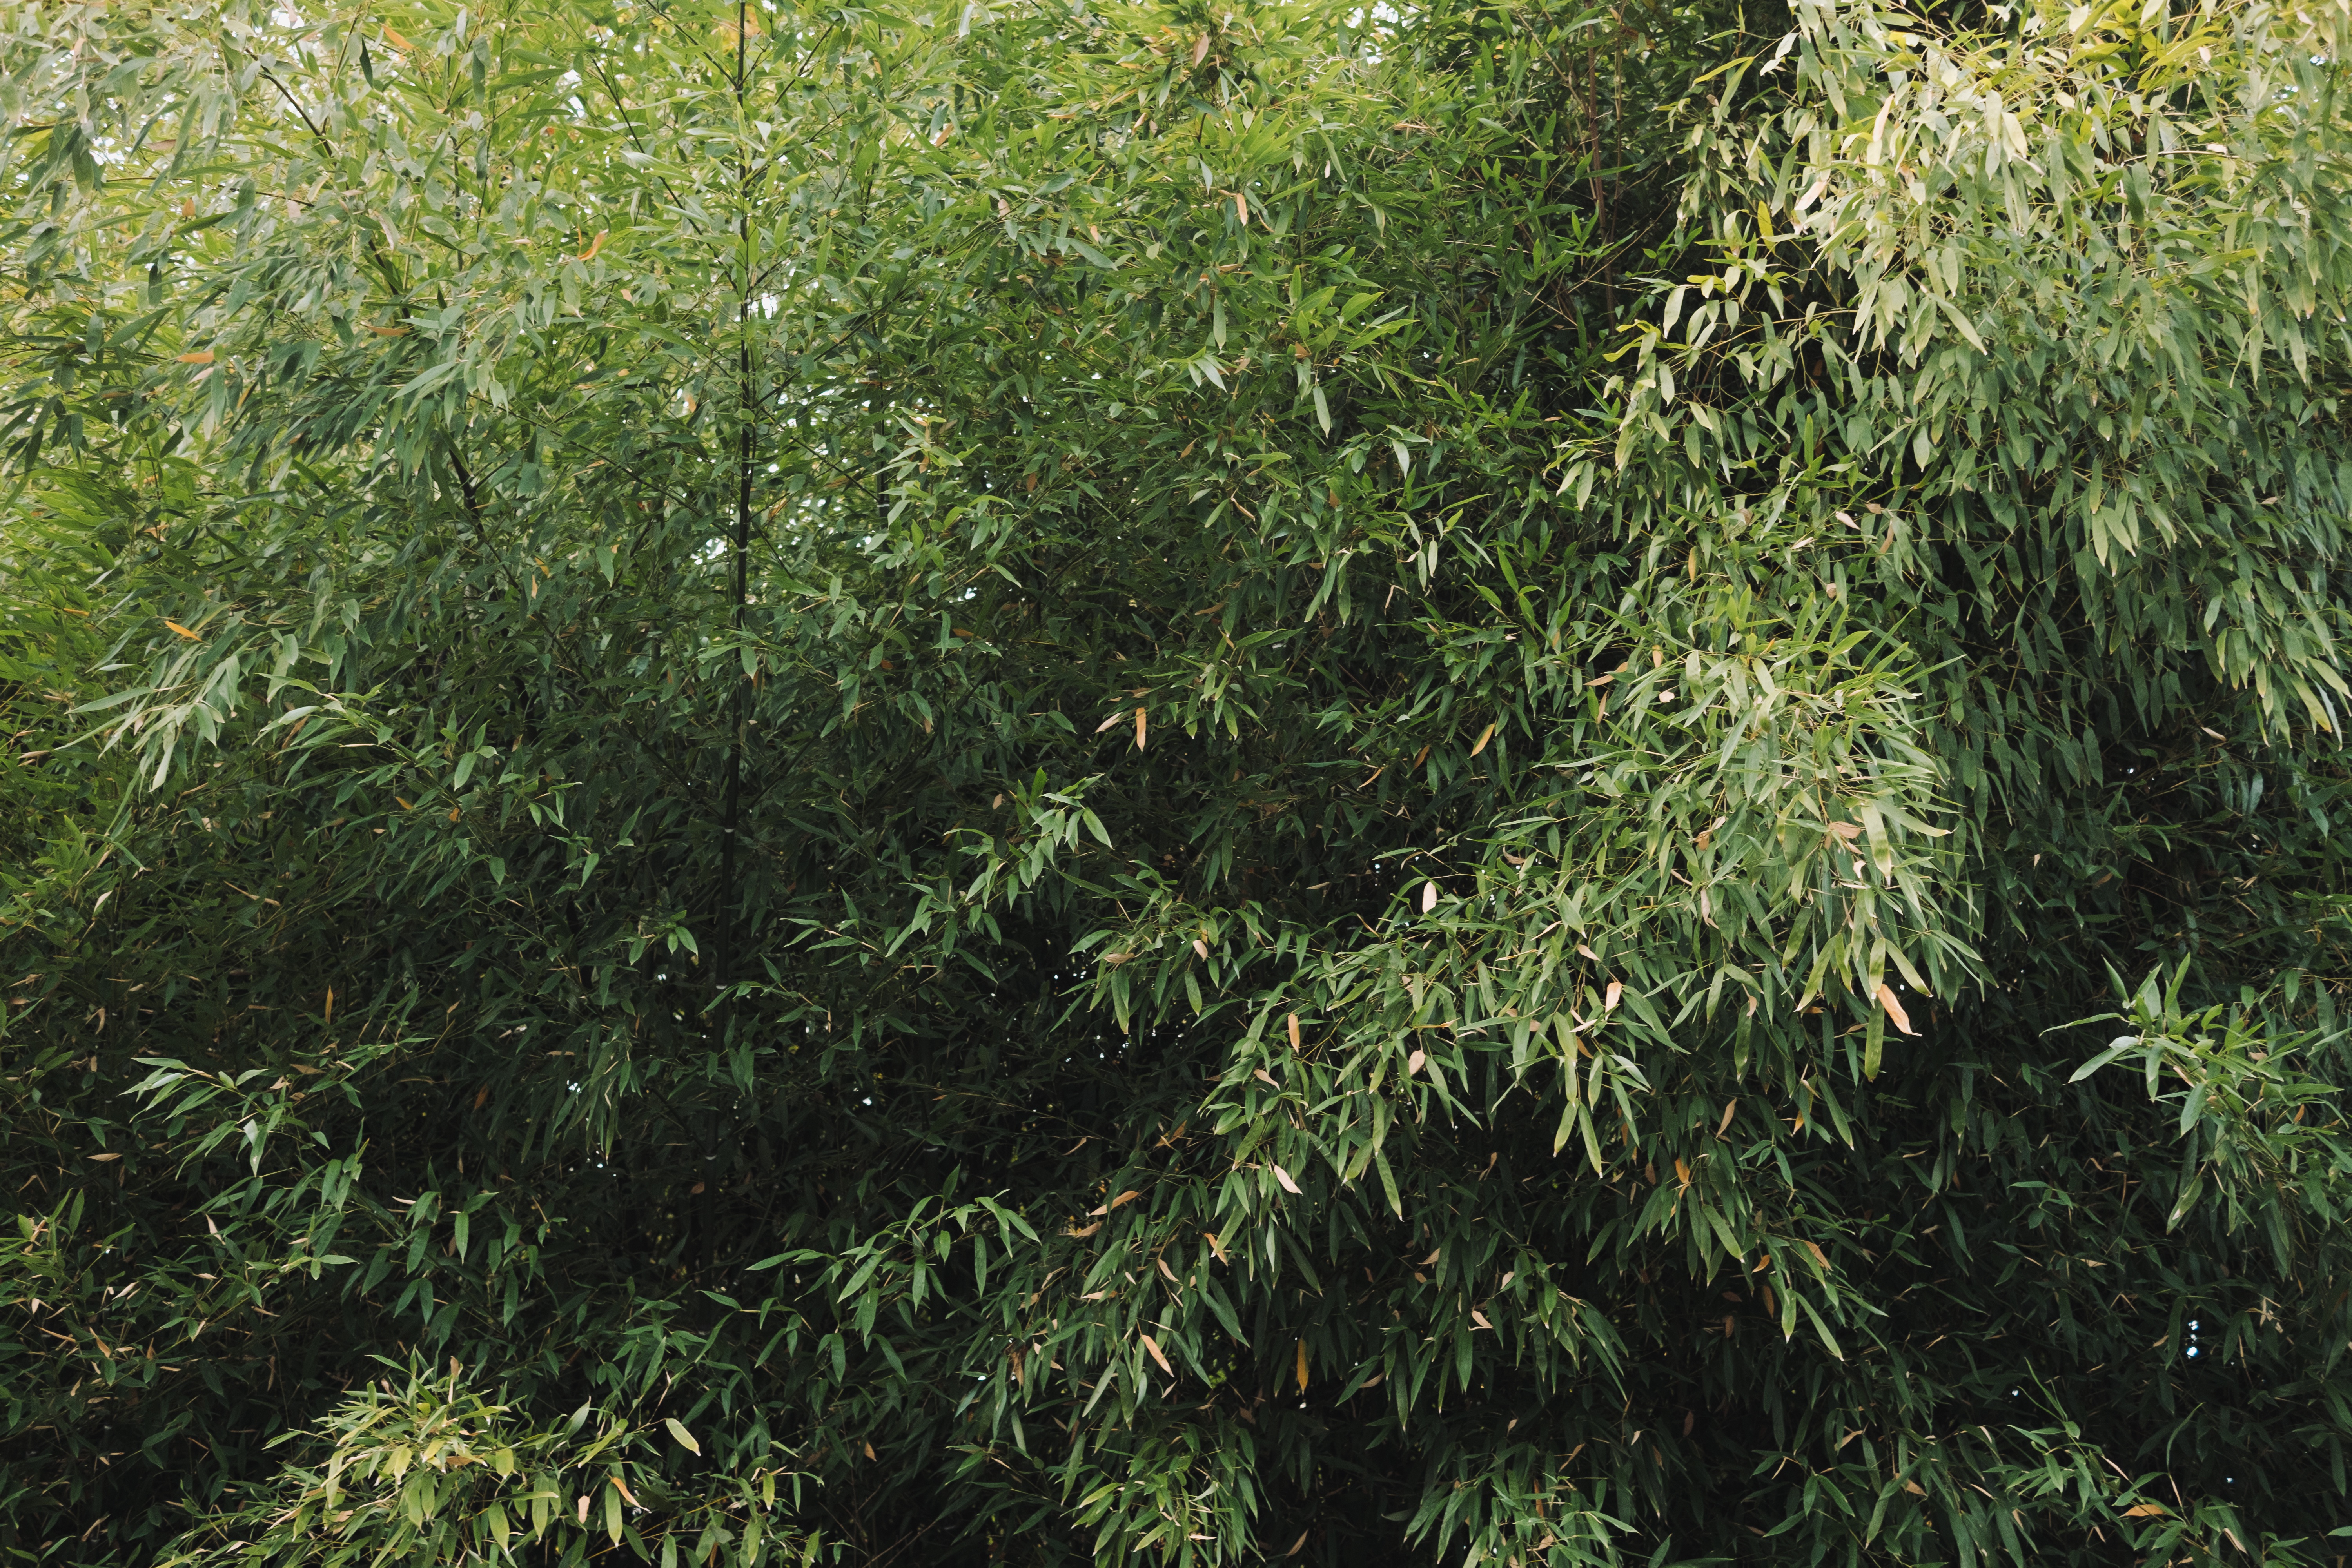
tree, plant, leaf, flower, herb, produce, evergreen, botany, flora, shrub, bamboo, ecosystem, flowering plant, grass family, woody plant, land plant